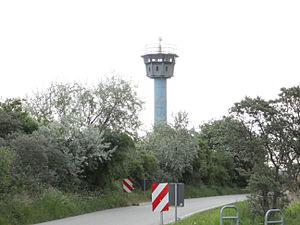
Börgerende-Rethwisch est une commune de l'arrondissement de Rostock, au sein du Amt Bad Doberan-Land dont le siège est à Bad Doberan, Land de Mecklembourg-Poméranie-Occidentale.